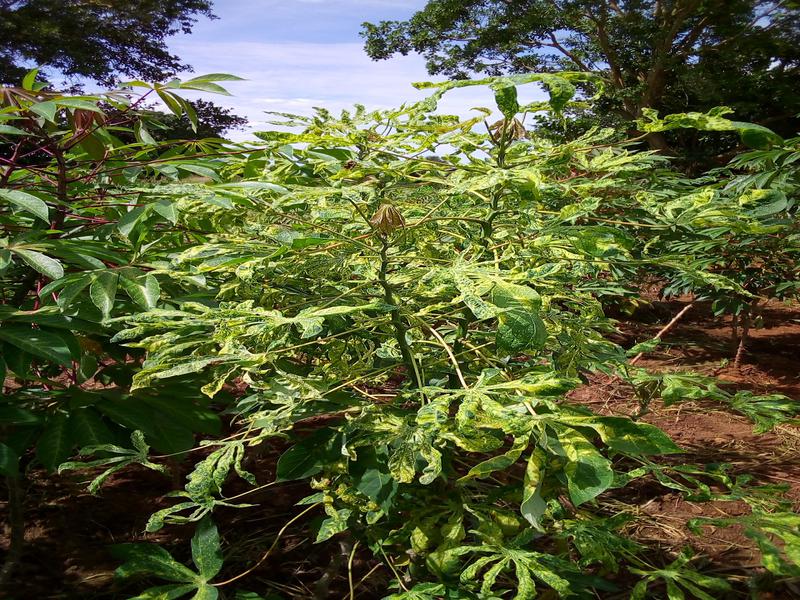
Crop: cassava
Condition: mosaic_disease